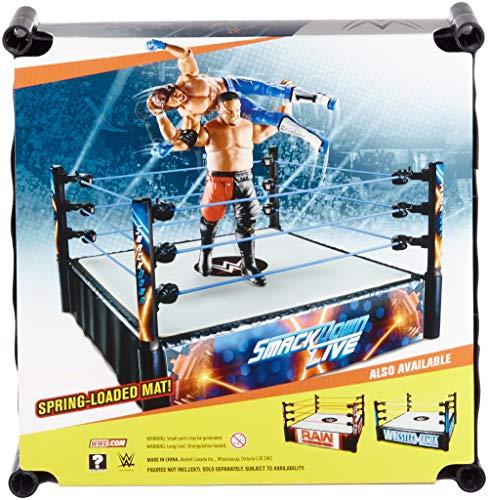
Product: WWE Smackdown Live Ring
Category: Toys & Games | Toy Figures & Playsets | Action Figures
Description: At inches across, The ring's size means the arena can be fully loaded with WWE figures for big, body slamming' Battle action figures sold separately.
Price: $32.20
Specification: ProductDimensions:2x12x12inches|ItemWeight:1.7pounds|ShippingWeight:1.65pounds|ASIN:B07NQ9WK4M|Itemmodelnumber:GDB89|Manufacturerrecommendedage:6-10years